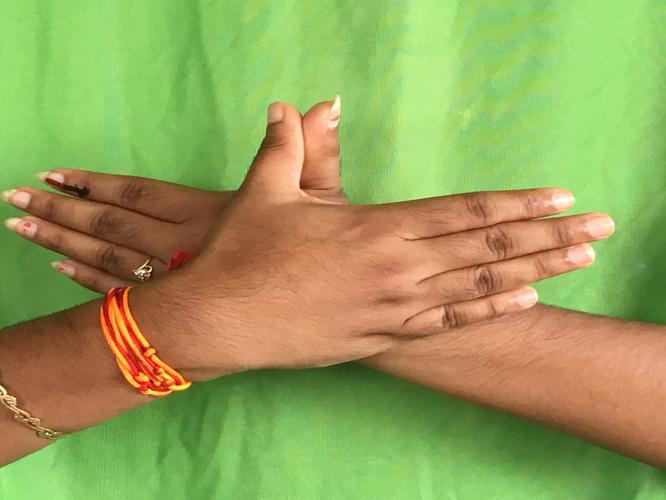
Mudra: Garuda
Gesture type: double_hand